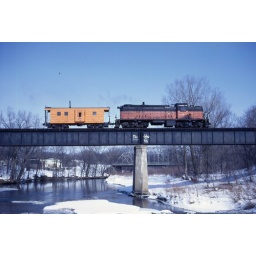
3-8-69. It was fun jumping off this bridge back in the day. about fifteen feet deep. Guss collection.